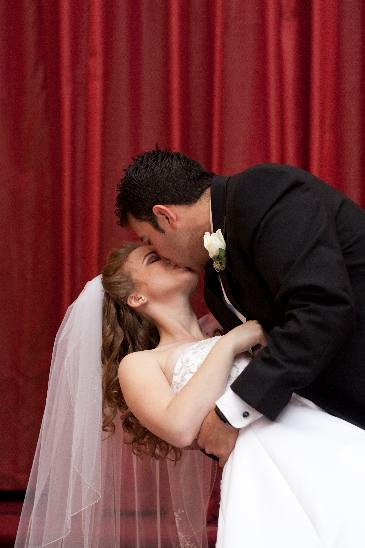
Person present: Yes